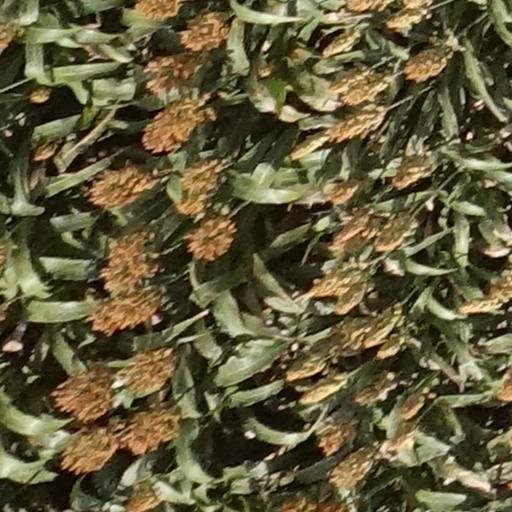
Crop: sorghum